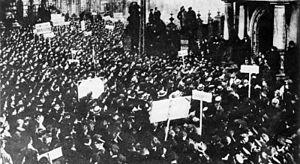
Les Mutineries de Kiel éclatent au début de novembre 1918 et préludent à l’effondrement de l’Empire allemand et à la fin de la Première Guerre mondiale. Elles s'ouvrent sur le refus des marins de quelques navires de la flotte stationnée dans la rade de Wilhelmshaven, d'appareiller pour combattre la Royal Navy. Compte tenu de la mutinerie de plusieurs équipages, le commandement ordonne le retour de la IIIᵉ escadre à Kiel, où les ouvriers prennent aussitôt fait et cause pour les marins. Il s'ensuit une insurrection régionale : partis de Kiel, les troubles révolutionnaires gagnent bientôt les grands centres urbains et marquent le début de la Révolution allemande de 1918-1919, avec pour conséquence immédiate la chute de la monarchie en Allemagne et la proclamation de la République.
L’arsenal Germania, longtemps exploité par Gustav Krupp était un chantier naval de Kiel édifié sur la rive est de l’Hörn. Ce fut le premier arsenal à assembler des sous-marins à grande échelle et, à partir de 1935, l’un des plus grands chantiers du complexe militaro-industriel allemand travaillant pour la Kriegsmarine. En 1945, les installations furent démontées à l'instigation des forces d'occupation britanniques et l'organisation dissoute.